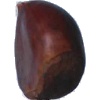
Label: Chestnut 1